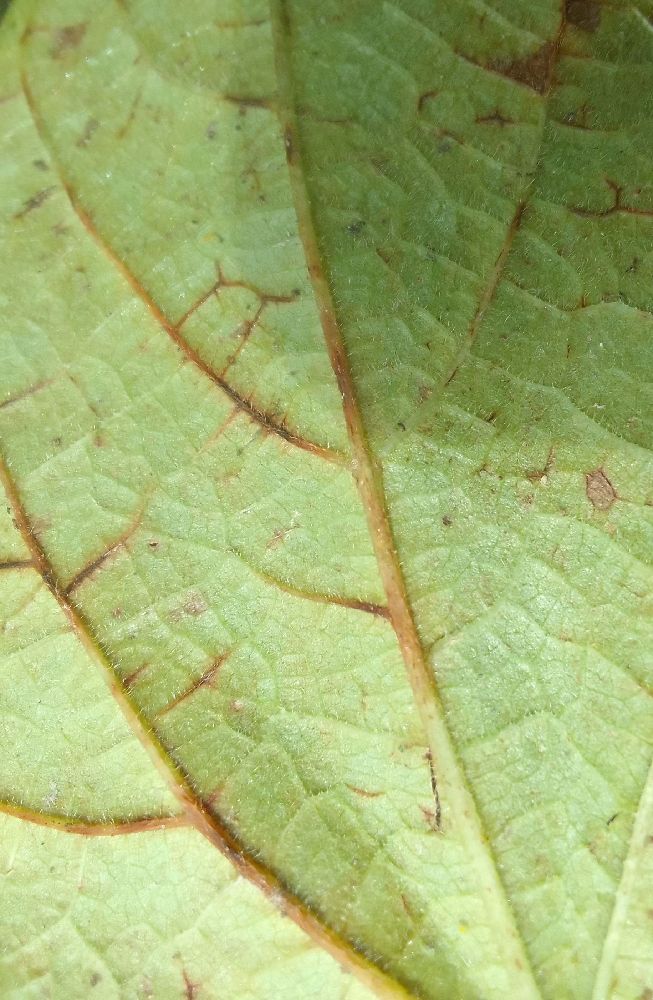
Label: anthracnose